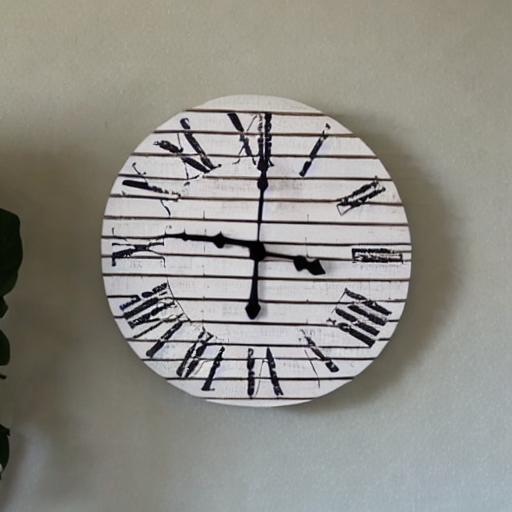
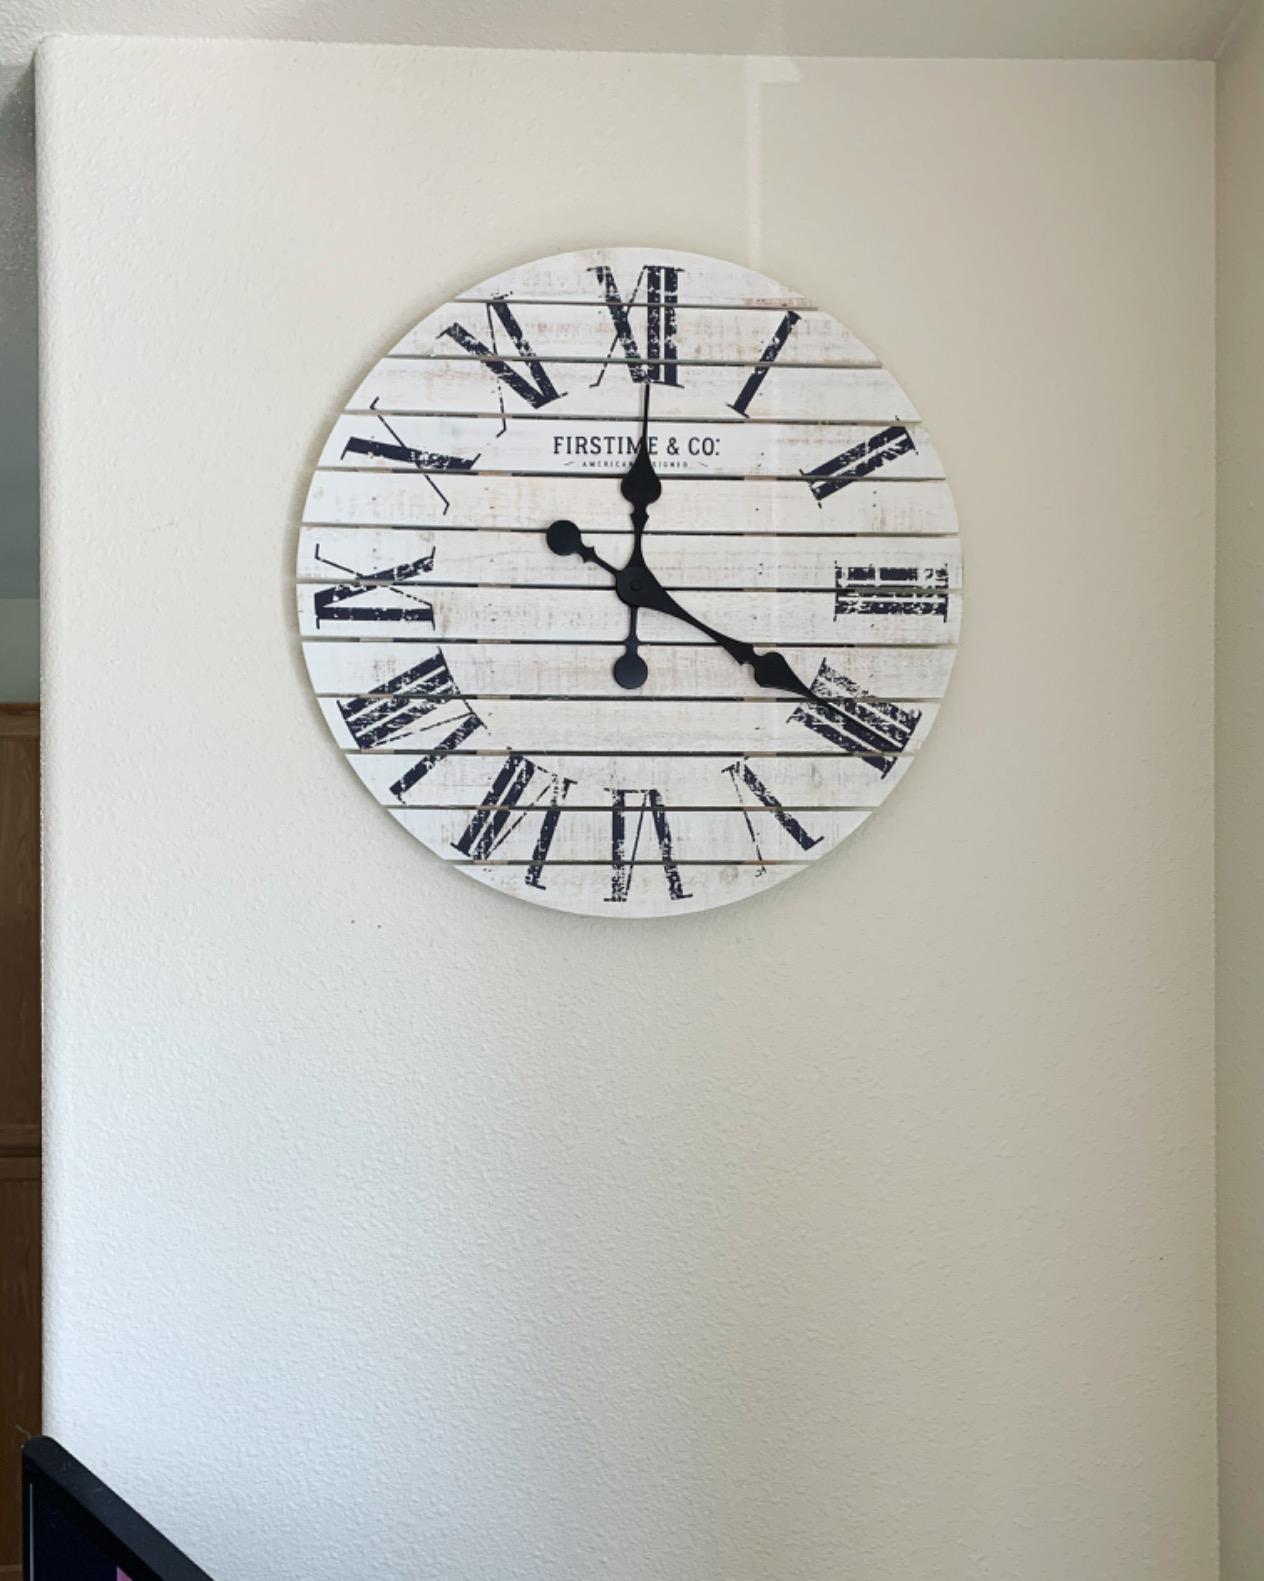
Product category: clock
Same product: no